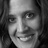
Emotion: happy